Cypress Bay High School

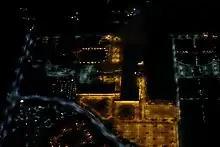
The school photographed at night.

Cypress Bay High School is a public high school located in Weston, Florida open for students in grades 9−12. Cypress Bay is part of the Broward County Public Schools district.